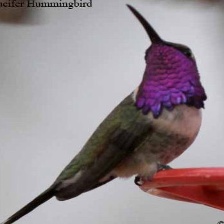
Species: LUCIFER HUMMINGBIRD
Scientific name: CALOTHORAX LUCIFER
ImageNet parent category: hummingbird